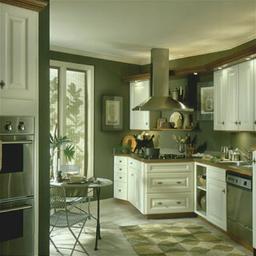
Room type: kitchen